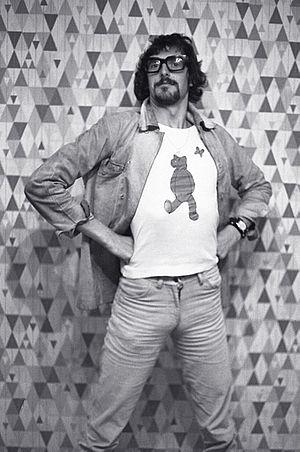
Jonathan King est un chanteur et producteur britannique qui a aussi utilisé le pseudonyme de Weathermen.